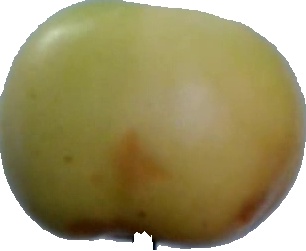
Label: apple_6